Marcu Cercel

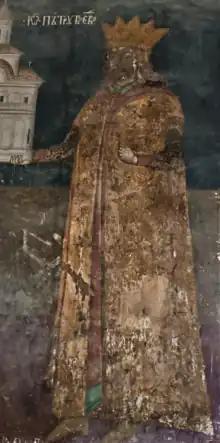
Prince Petru in Târgoviște's Princely Church (1690s fresco)

Iorga proposes that Marcu was named after Prince Marko, a semi-legendary hero of the anti-Ottoman struggle "for Christendom". His other name was his father's "cognomen", meaning "Earring"—from Petru's distinguishing accessory. According to historian Maria-Venera Rădulescu, the heir-apparent must have spent his early years at the princely court in Târgoviște. She believes that a connected site in Cerbureni may preserve Marcu's only known portrait, done in terracotta by Italian artisans, and showing him as a young child. Marcu's first-ever mention is as a "ktitor", or restorer, of Târgoviște's Princely Church, which was in fact a project of his father's. Rădulescu also distinguishes clues that Petru may have wanted his son to acquire a classical education. From his father, he received a manuscript of the Gospels, copied by Radu Grămăticul when he was in exile with Pătrașcu's family. A ledger at the Pontifical Greek College of Saint Athanasius in Rome suggests that a "Marco Baiboda di Blachia" ("Marco Voivode of Wallachia") was enlisted there in 1585, but also that he left soon after, refusing to take the pledge.